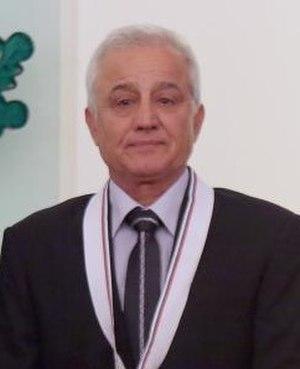
Georgi Kostadinov est un boxeur bulgare né le 3 mars 1950 à Burgas.